Landgericht Berlin

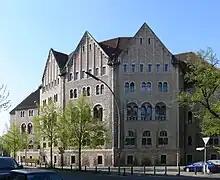
Landgericht, Tegeler Weg

The Landgericht Berlin is a regional court in Berlin, divided into two divisions for civil and criminal cases. In the German court hierarchy, it is above the eleven local courts (Amtsgerichte) of the city and below the Kammergericht, which is the highest regional court of Berlin. The Landgericht Berlin is the largest Landgericht in Germany, with about 900 employees.